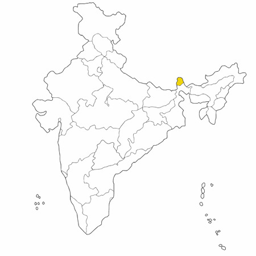
indian state on the map